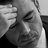
Emotion: sad